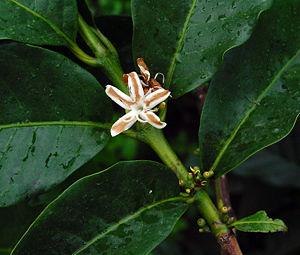
Caféier robusta
Le caféier vient de la province de Kaffa, en Éthiopie. Sa culture se répand dans l'Arabie voisine, où sa popularité a profité de la prohibition de l'alcool par l'islam. Appelé K'hawah, qui signifie « revigorant », sa rareté l'a rendu très cher en Europe jusqu'au premier tiers du XVIIIᵉ siècle. Puis sa culture déferle en quatre vagues, Java des années 1720, La Réunion des années 1730-1740, le Suriname des années 1750-1770 et Saint-Domingue des années 1770-1780.